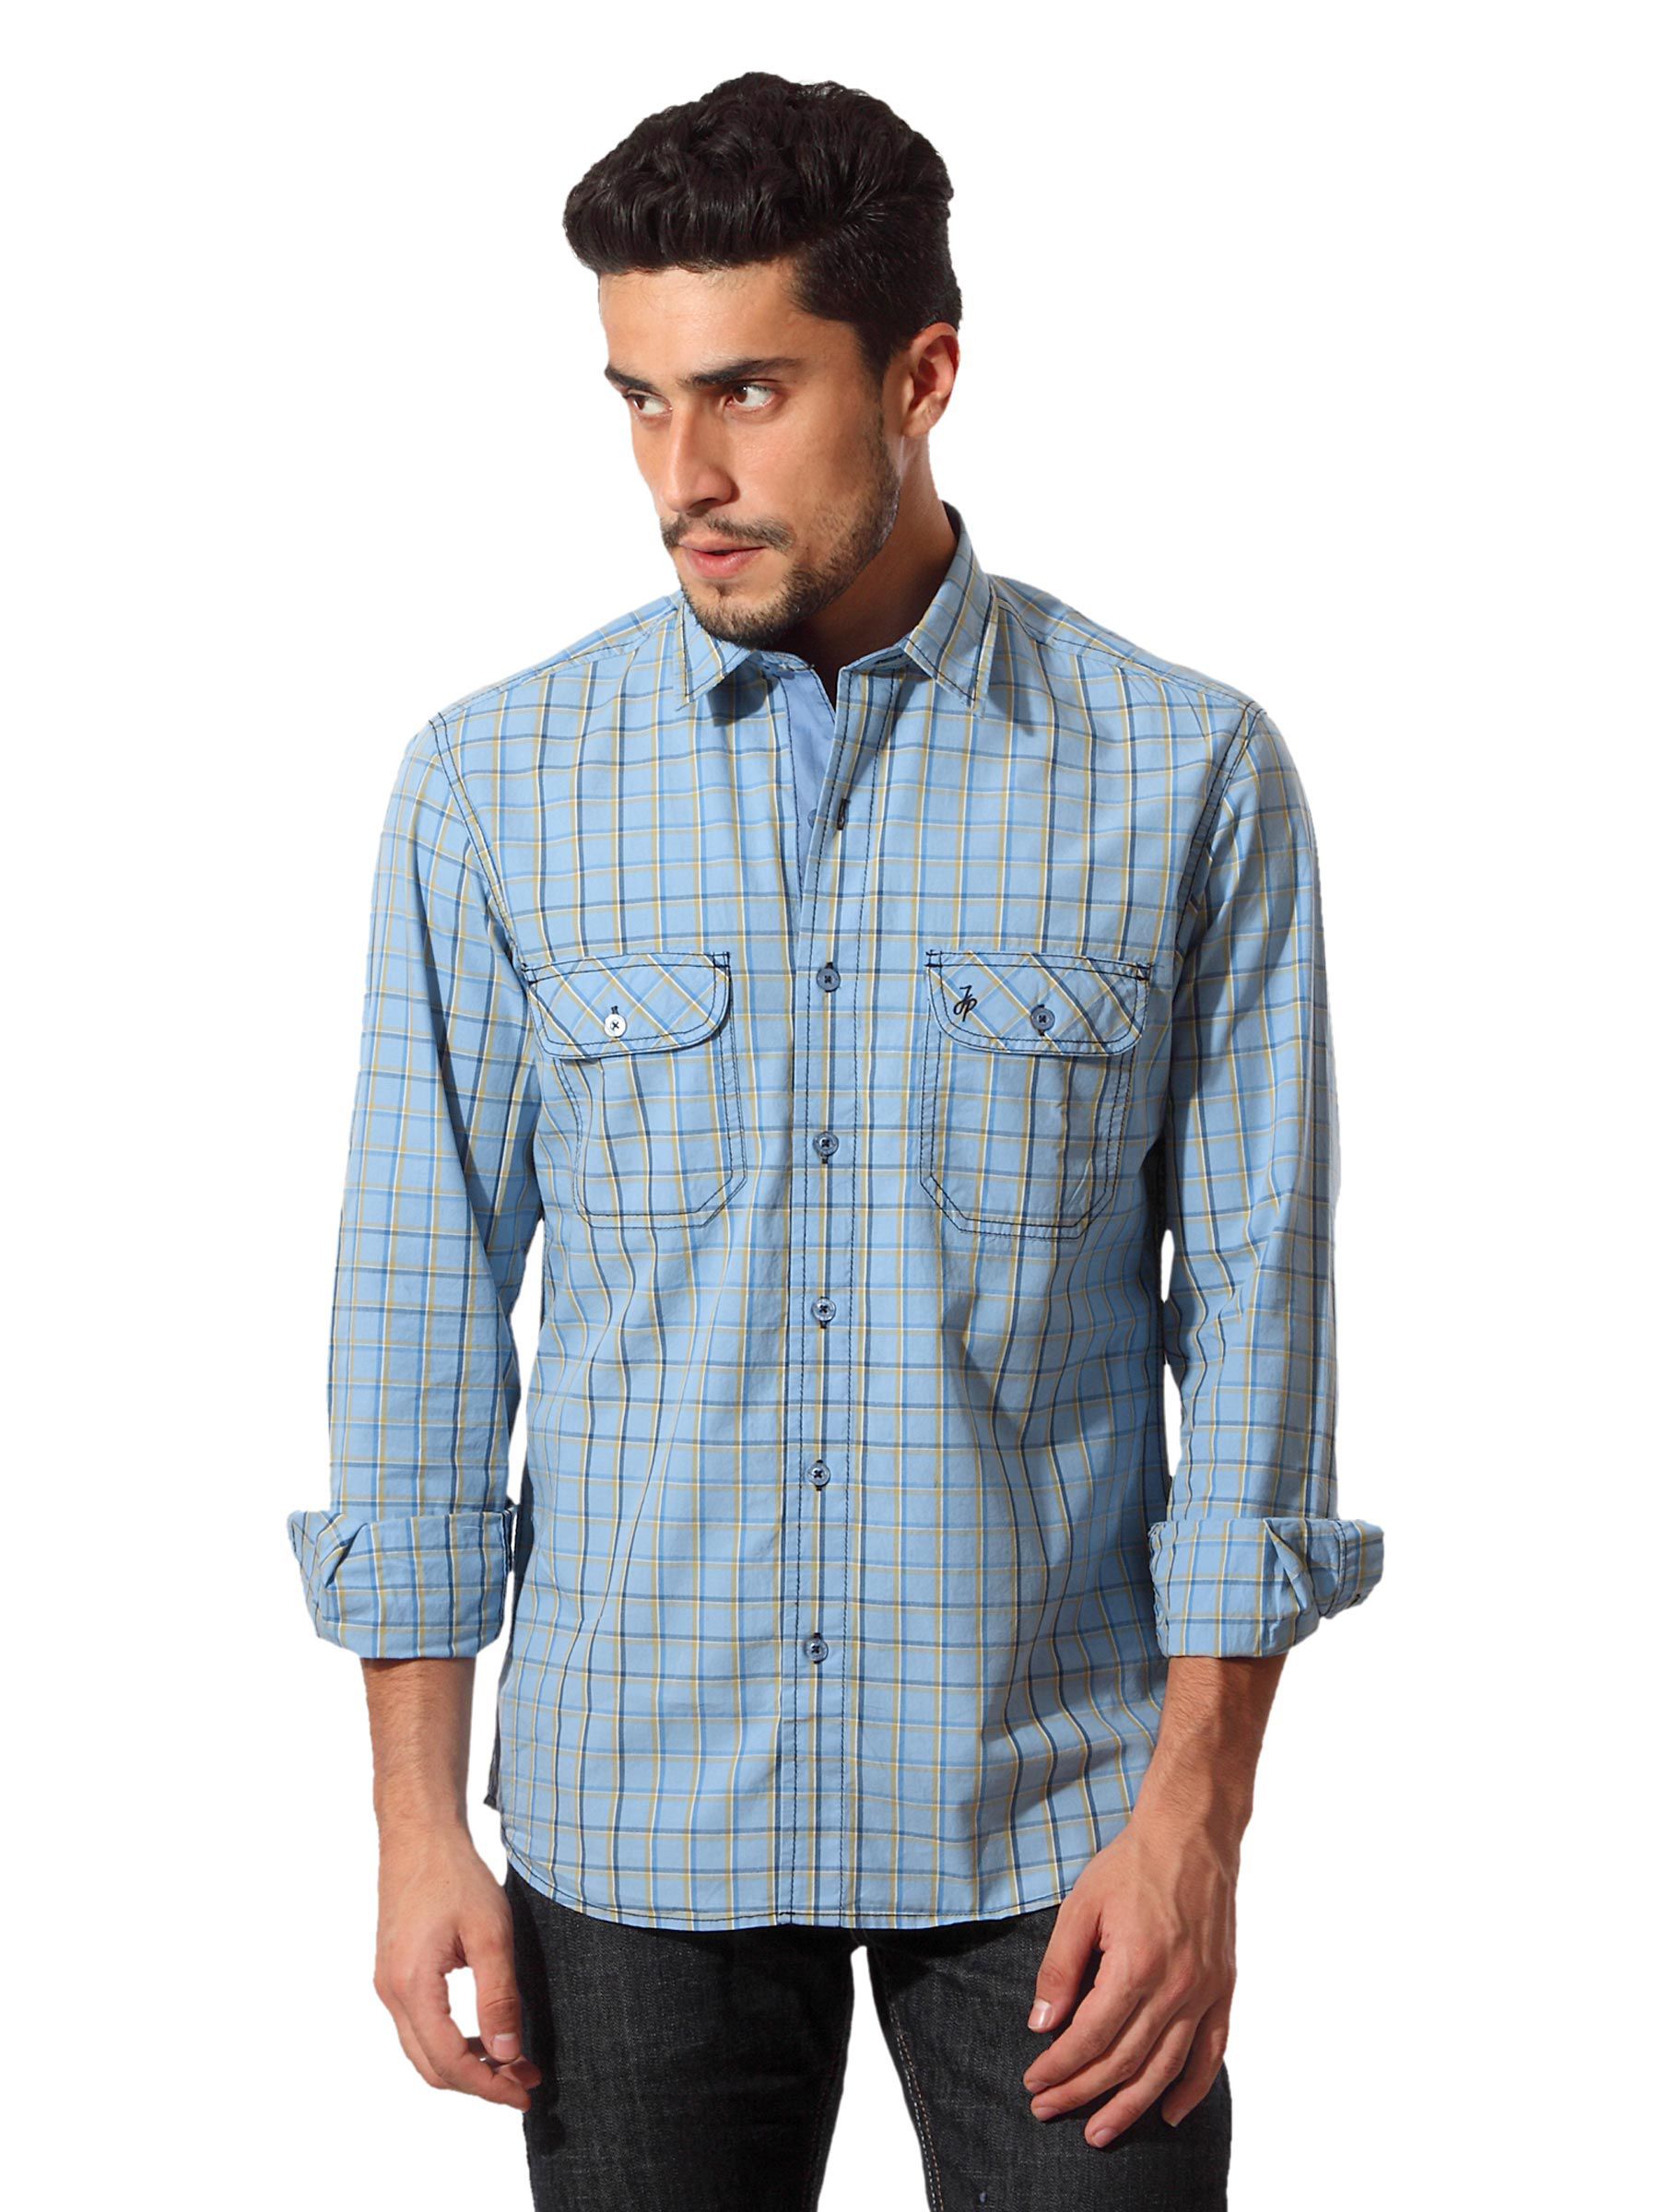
John Players Men Check Blue Shirt
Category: Apparel / Topwear / Shirts
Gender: Men
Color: Blue
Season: Summer 2012
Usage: Casual